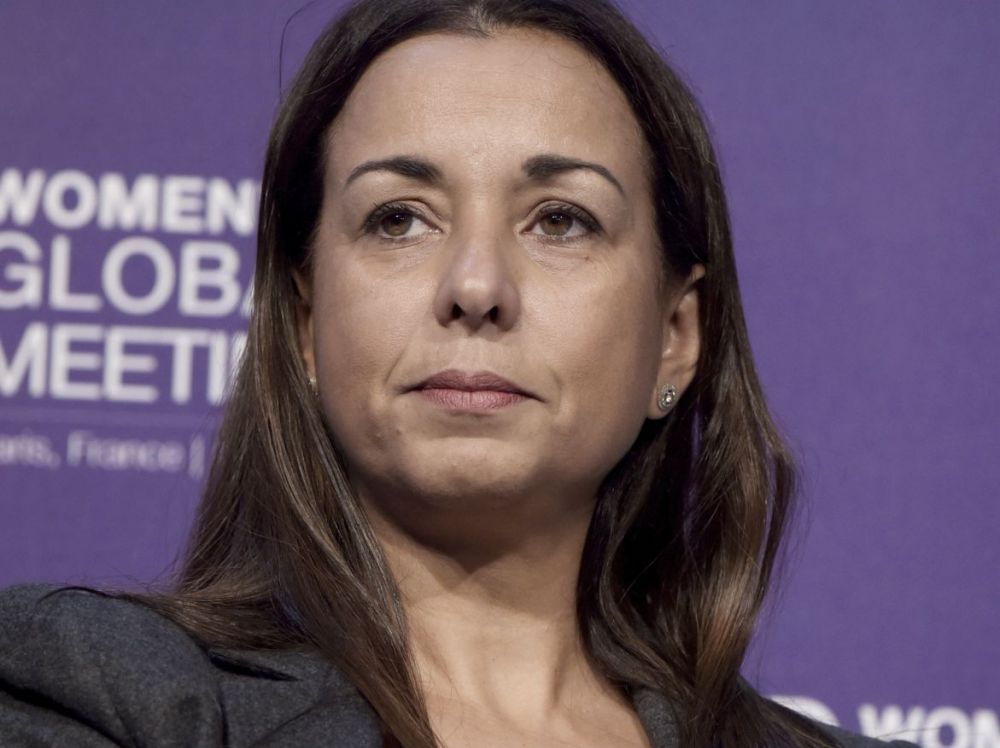
Gender: women